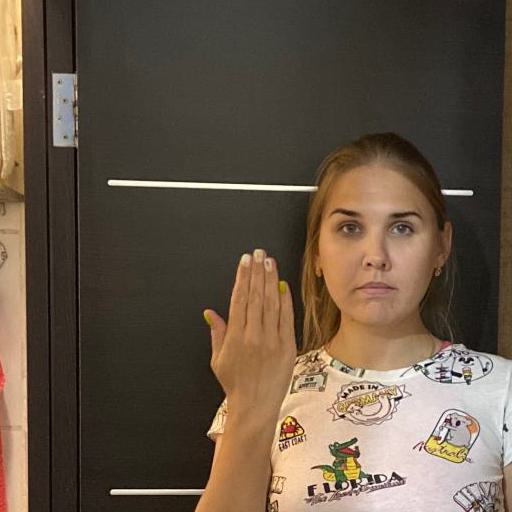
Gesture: stop_inverted